Daniele Vicari

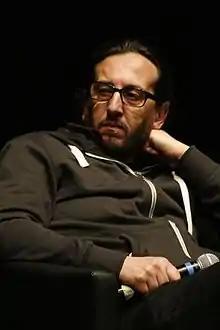

Born in Collegiove, Province of Rieti, Vicari graduated from Rome's University La Sapienza in History and Critics of Cinema under Guido Aristarco. Between 1990 and 1999 he was a film critic for the magazines "Cinema Nuovo" and "Cinema 60", and in the same period he filmed his first shorts.